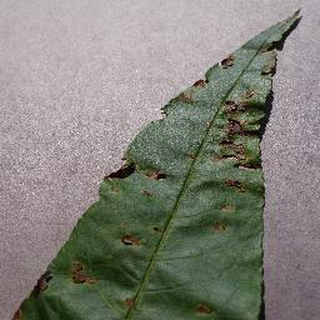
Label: peach_bacterial_spot